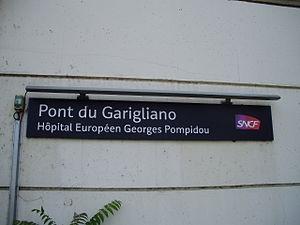
Gare du Pont du Garigliano, à Paris 15e, France
La gare du Pont du Garigliano - Hôpital européen Georges-Pompidou est une gare ferroviaire française de la ligne des Invalides à Versailles-Rive-Gauche, située dans le 15ᵉ arrondissement de Paris.